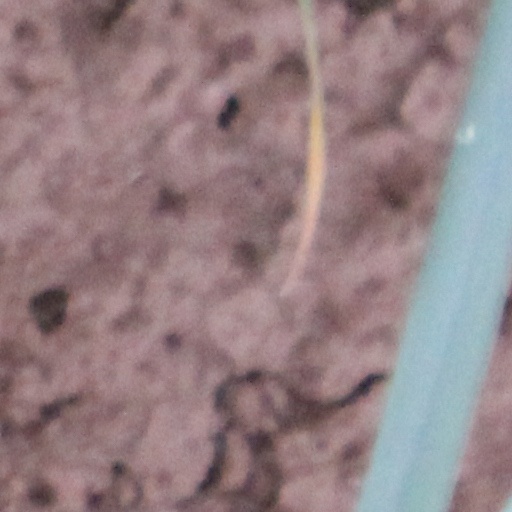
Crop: wheat